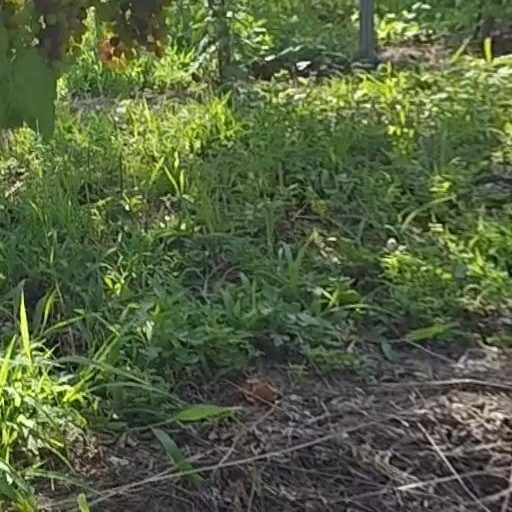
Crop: grape